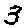
Label: 3